Georgia Tech Research Institute

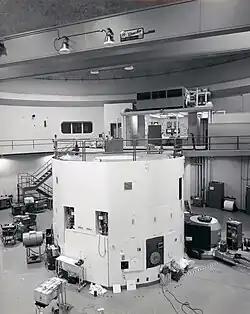
The black-and-white photograph is of a large room that contains a lot of electronic equipment. The lower half of the image contains a cylindrical white container that is a nuclear reactor. There is a walkway at the top of the reactor, which leads back to a control room where two men are sitting.

James E. Boyd was promoted to Assistant Director of Research at the station in 1954, and succeeded Calaway as the director on July 1, 1957. While at Georgia Tech, Boyd wrote an influential article about the role of research centers at institutes of technology, which argued that research should be integrated with education, and Boyd correspondingly involved undergraduates in his research. Boyd was known for recruiting faculty capable of both teaching and performing notable research; one such example is his recruitment of noted physicist and nuclear scientist Earl W. McDaniel.